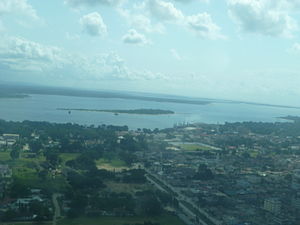
Tanga
Tanga
Tanga er en by i regionen Tanga i den nordøstlige del af Tanzania, med et indbyggertal på cirka 243.000. Byen er hovedstad i en region af samme navn, og ligger på landets kyst til det Indiske Ocean.